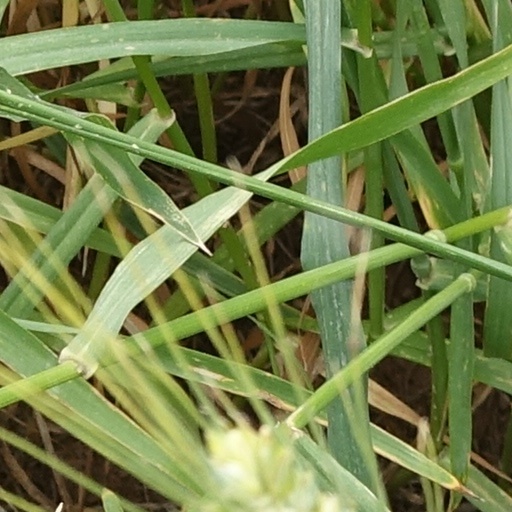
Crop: wheat